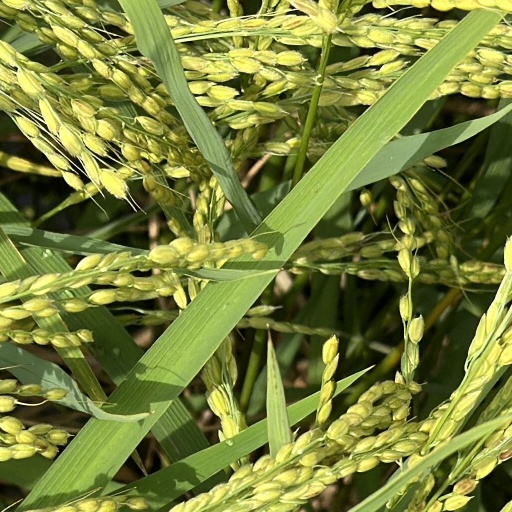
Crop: rice